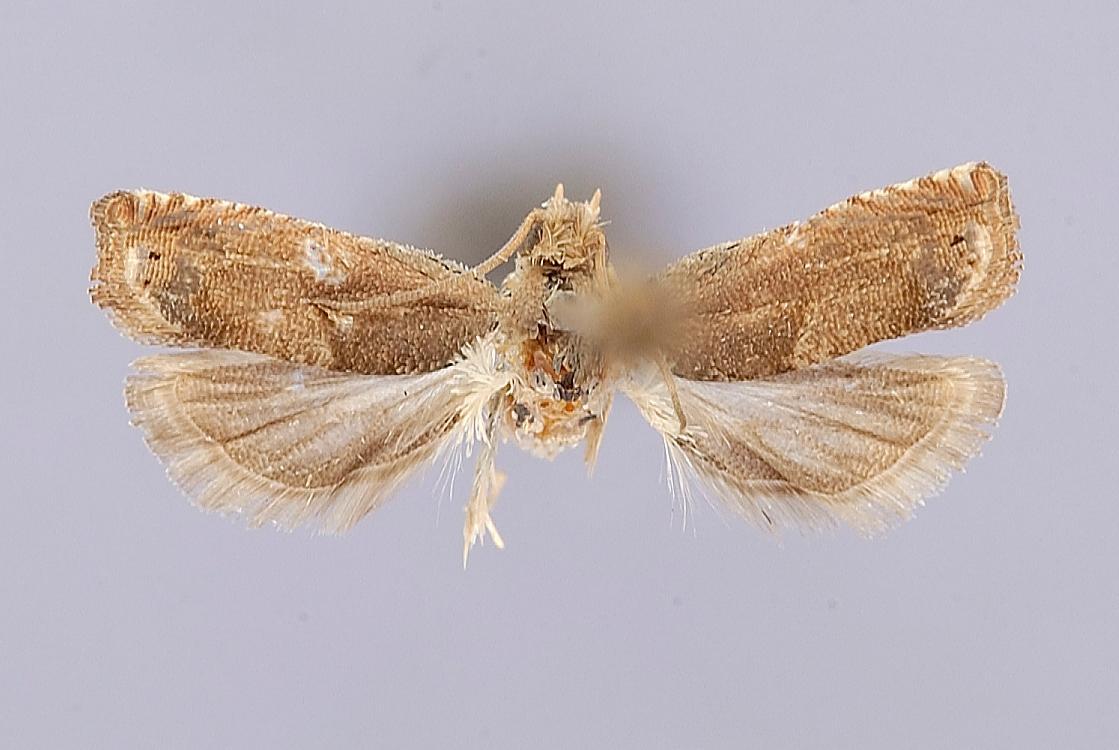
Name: Age onychistica
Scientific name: Age onychistica Diakonoff, 1982
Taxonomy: Animalia, Arthropoda, Insecta, Lepidoptera, Tortricidae
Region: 5
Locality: Mannar Island, 2 mles northeast of Mannar, Mannar, Northern, Sri Lanka
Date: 22 Mar 1970